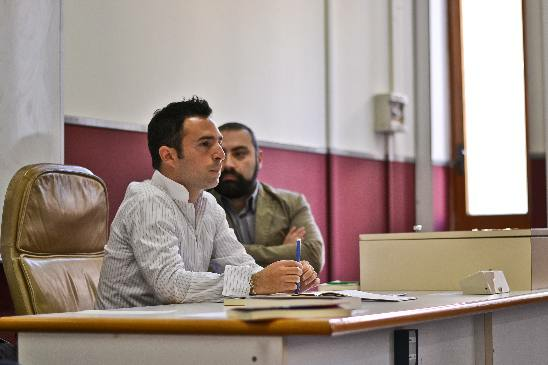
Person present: Yes